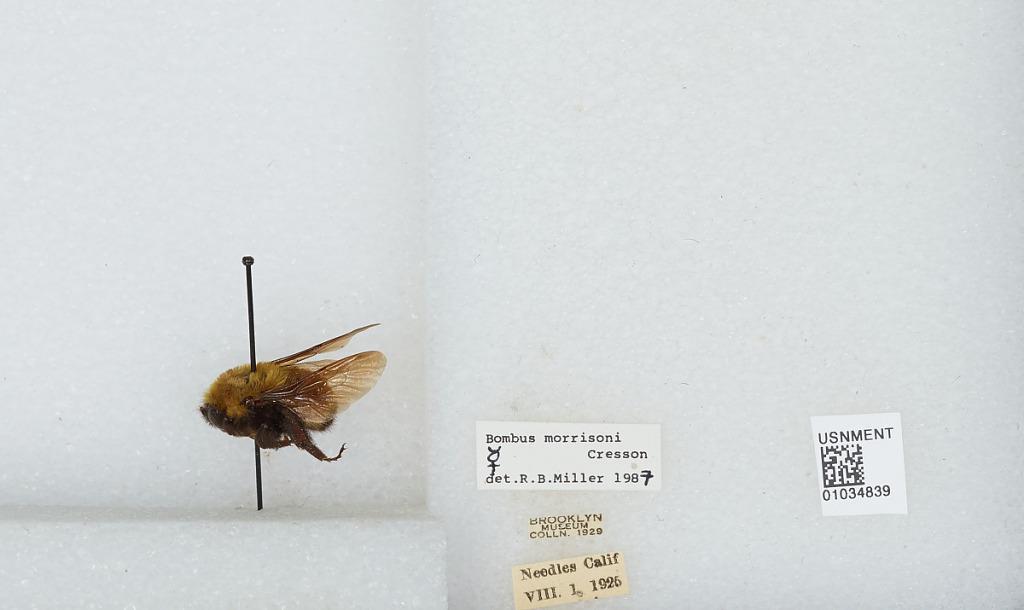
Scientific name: Bombus (Separatobombus) morrisoni Cresson
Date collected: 1925-8-1
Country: United States
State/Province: California
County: San Bernardino
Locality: Needles
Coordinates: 34.8481, -114.614
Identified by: Miller, R. B.